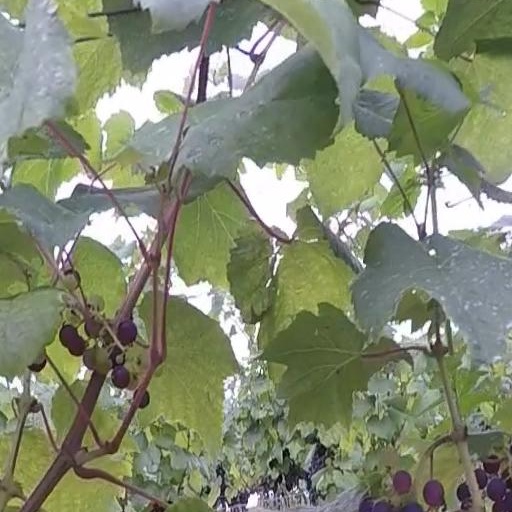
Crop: grape